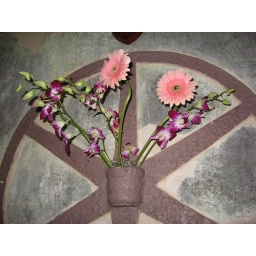
Flower pot in wall at Home